List of Amagami SS episodes

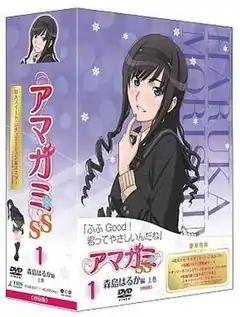
"Amagami SS" Japanese DVD Volume 1 cover, featuring Haruka Morishima

"Amagami SS" is a 2010 anime series based on the PS2 Dating sim "Amagami". The series follows Junichi Tachibana, a second year high school student from Kibotou High who dislikes celebrating Christmas due to a past incident two years ago when his girlfriend stood him up on Christmas Eve which left him heartbroken. However, this Christmas will be different as his encounter with one of these six girls, Haruka Morishima, Kaoru Tanamachi, Sae Nakata, Ai Nanasaki, Rihoko Sakurai, and Tsukasa Ayatsuji will finally open up his heart to love again. The anime adaptation is rather unusual as it is divided into several story arcs where each arc focuses on one of the main heroines who will become Junichi's love interest. Two extra episodes which features Risa Kamizaki and Miya Tachibana as the heroines was released on the 13th anime Blu-ray/DVD on April 29, 2011 along with two Short Side-Story OVAs for those who order the first 12 Blu-ray/DVDs. On August 13, 2011, a second season of "Amagami SS" was announced. The second season, titled "Amagami SS+ plus", aired from January 5 to March 29, 2012.